Mies Boissevain-van Lennep

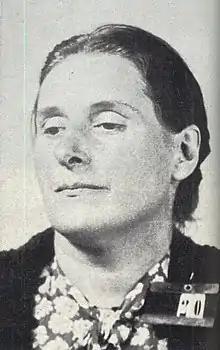
Mies Boissevain during her detention in WWII

Adrienne Minette (Mies) Boissevain-van Lennep (September 21, 1896 – February 18, 1965) was a Dutch feminist who was active in the Resistance before being arrested by the Nazis and sent to the Herzogenbusch concentration camp. After the war, she promoted the idea of the national liberation skirt ("nationale feestrok"), and some of these unusual skirts are now in Dutch museums.